The Metropolitan (ATC)

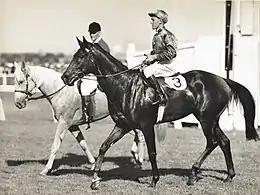
Delta,1951 winner

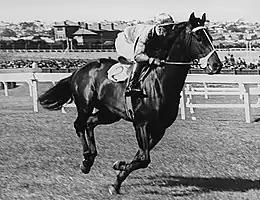
Beau Vite, 1940 winner

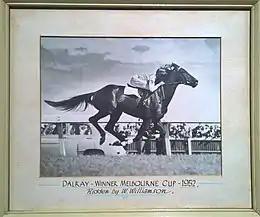
Dalray, 1952 winner

It is one of the main races in the Sydney Spring Carnival held in early October at Randwick Racecourse, along with the Epsom Handicap.